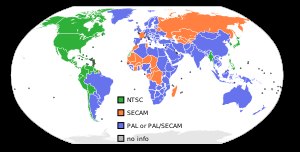
PAL
Forskellige tv-standarder fordelt efter lande: NTSC (grøn), SECAM (orange) og PAL (blå).
PAL er en europæisk forkortelse for: Phase Alternating Line, udviklet af Walter Bruch fra Telefunken.